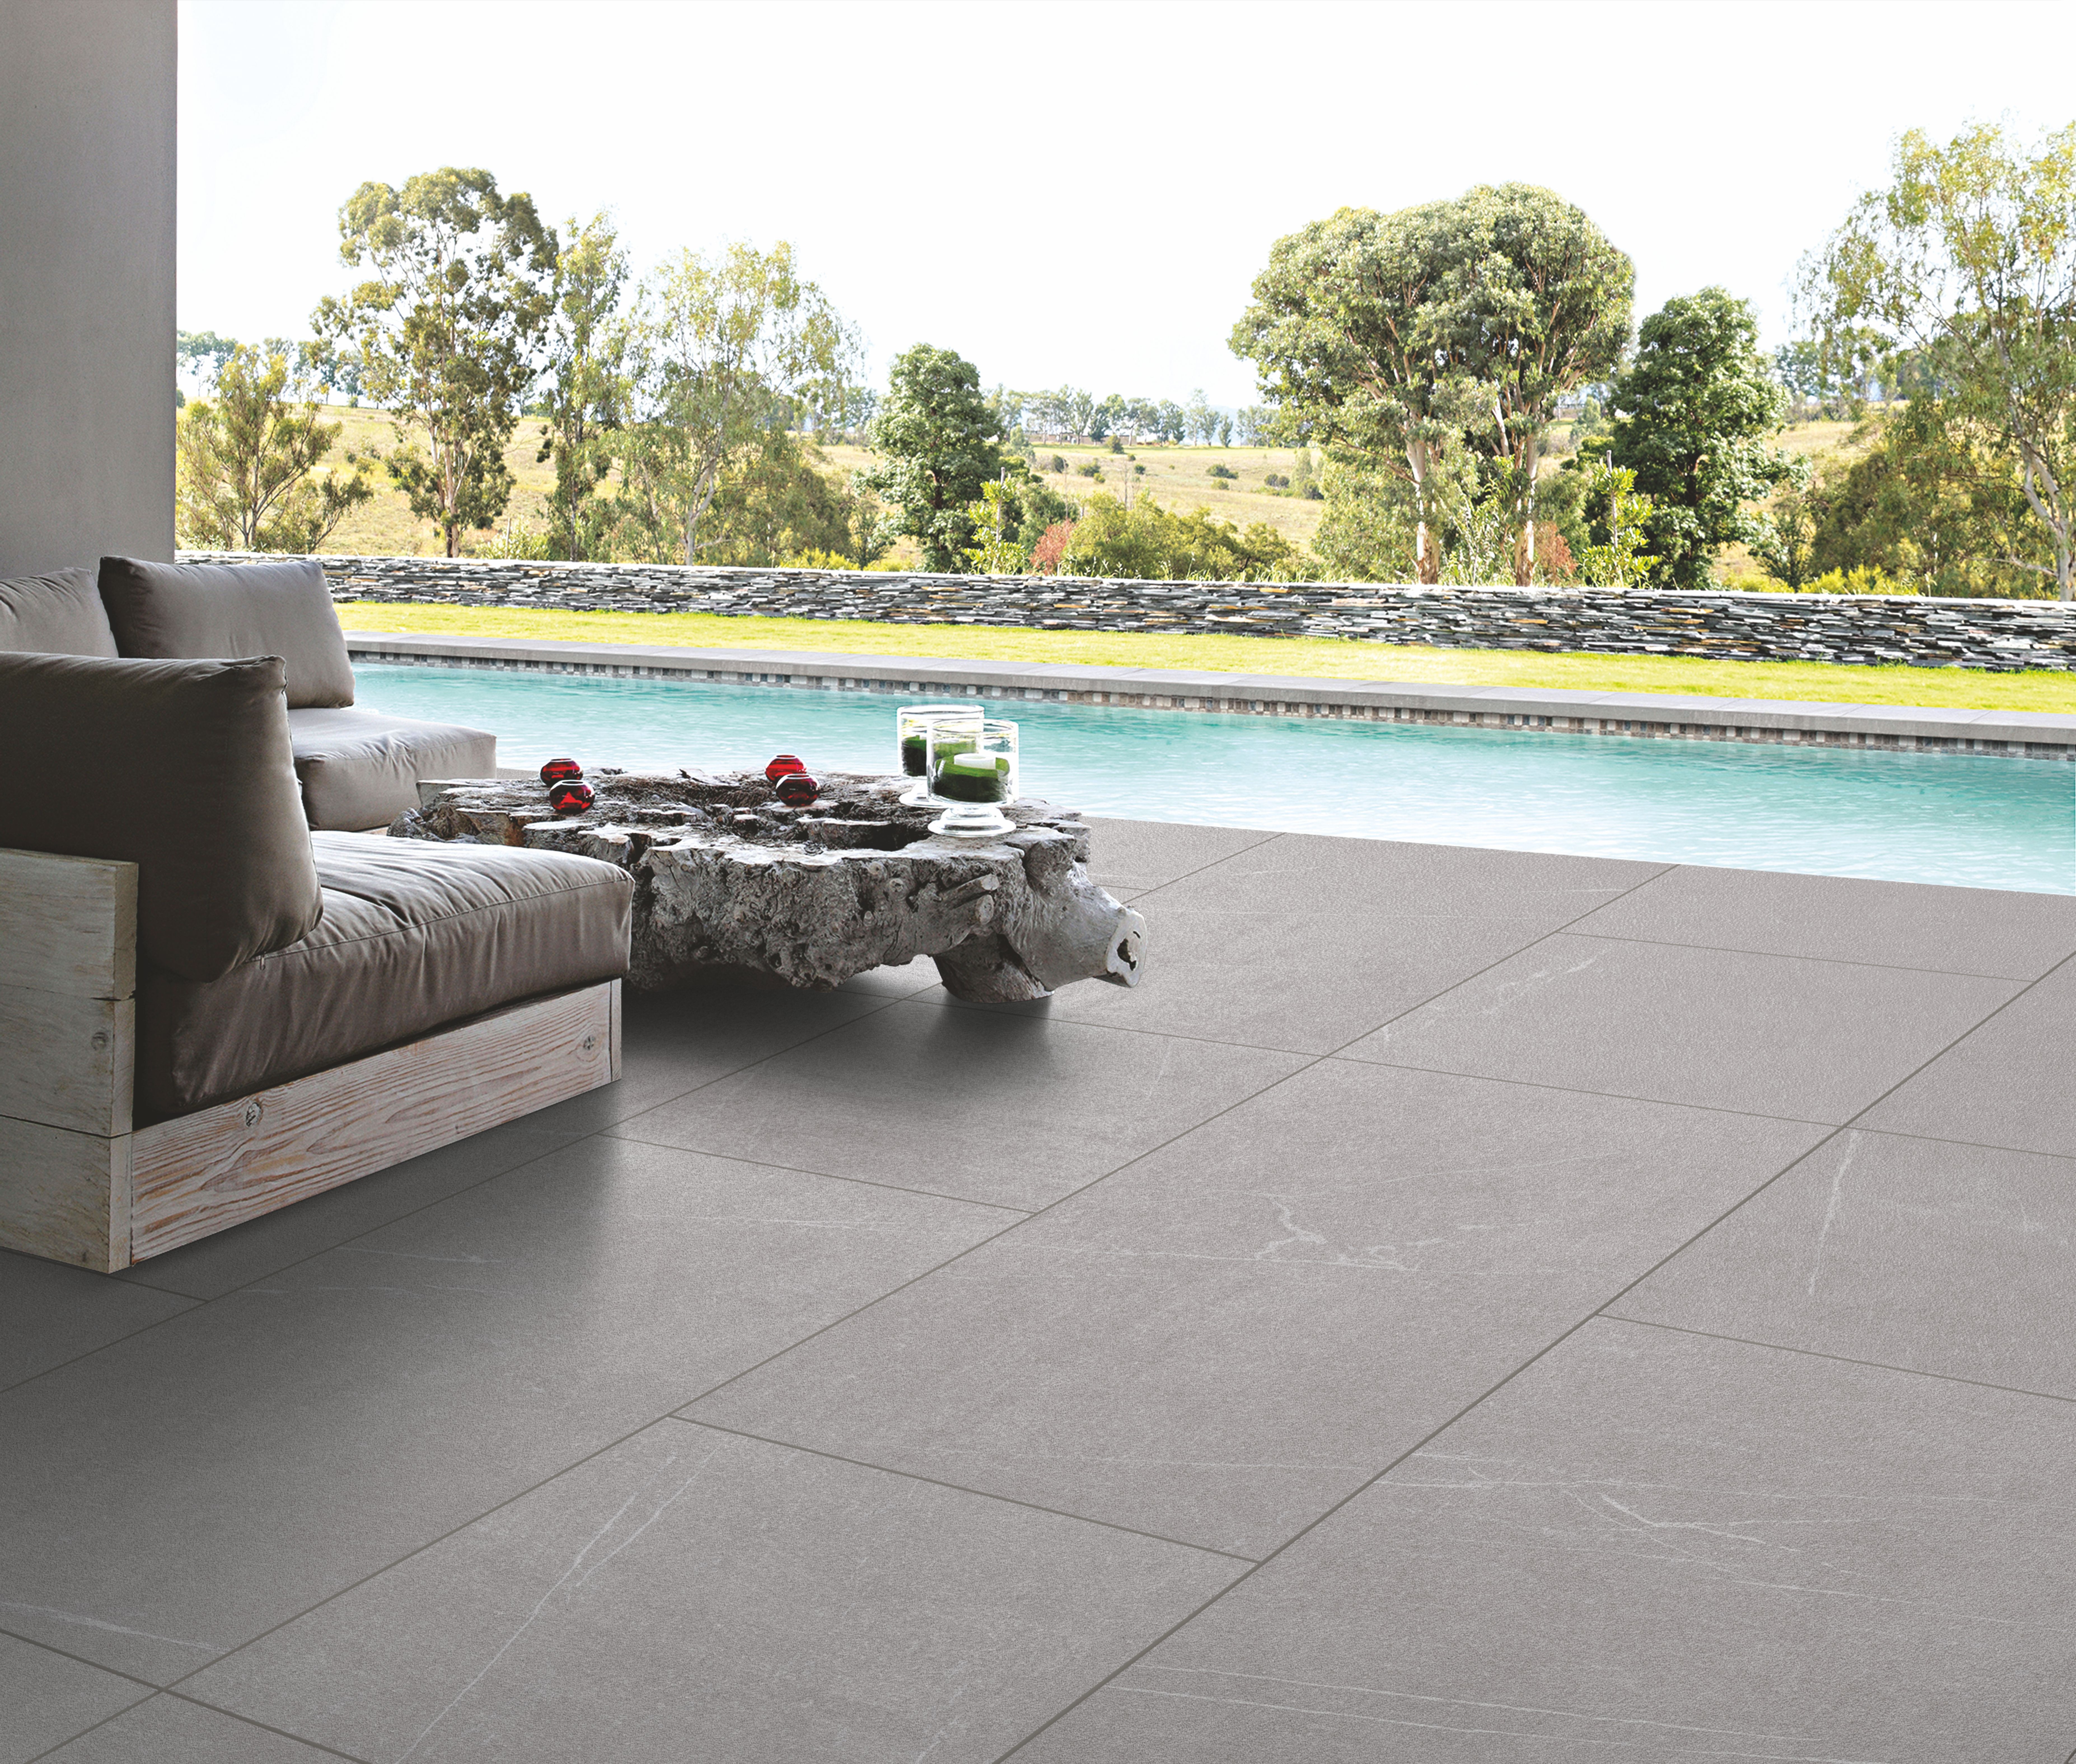
floor, interior, asphalt, residence, decor, luxury, design, tiles, india, porcelain, contemporary, stylish, flooring, luxury home, architects, vitrifiedtiles, 600x600mm, 600x1200mm, floortiles